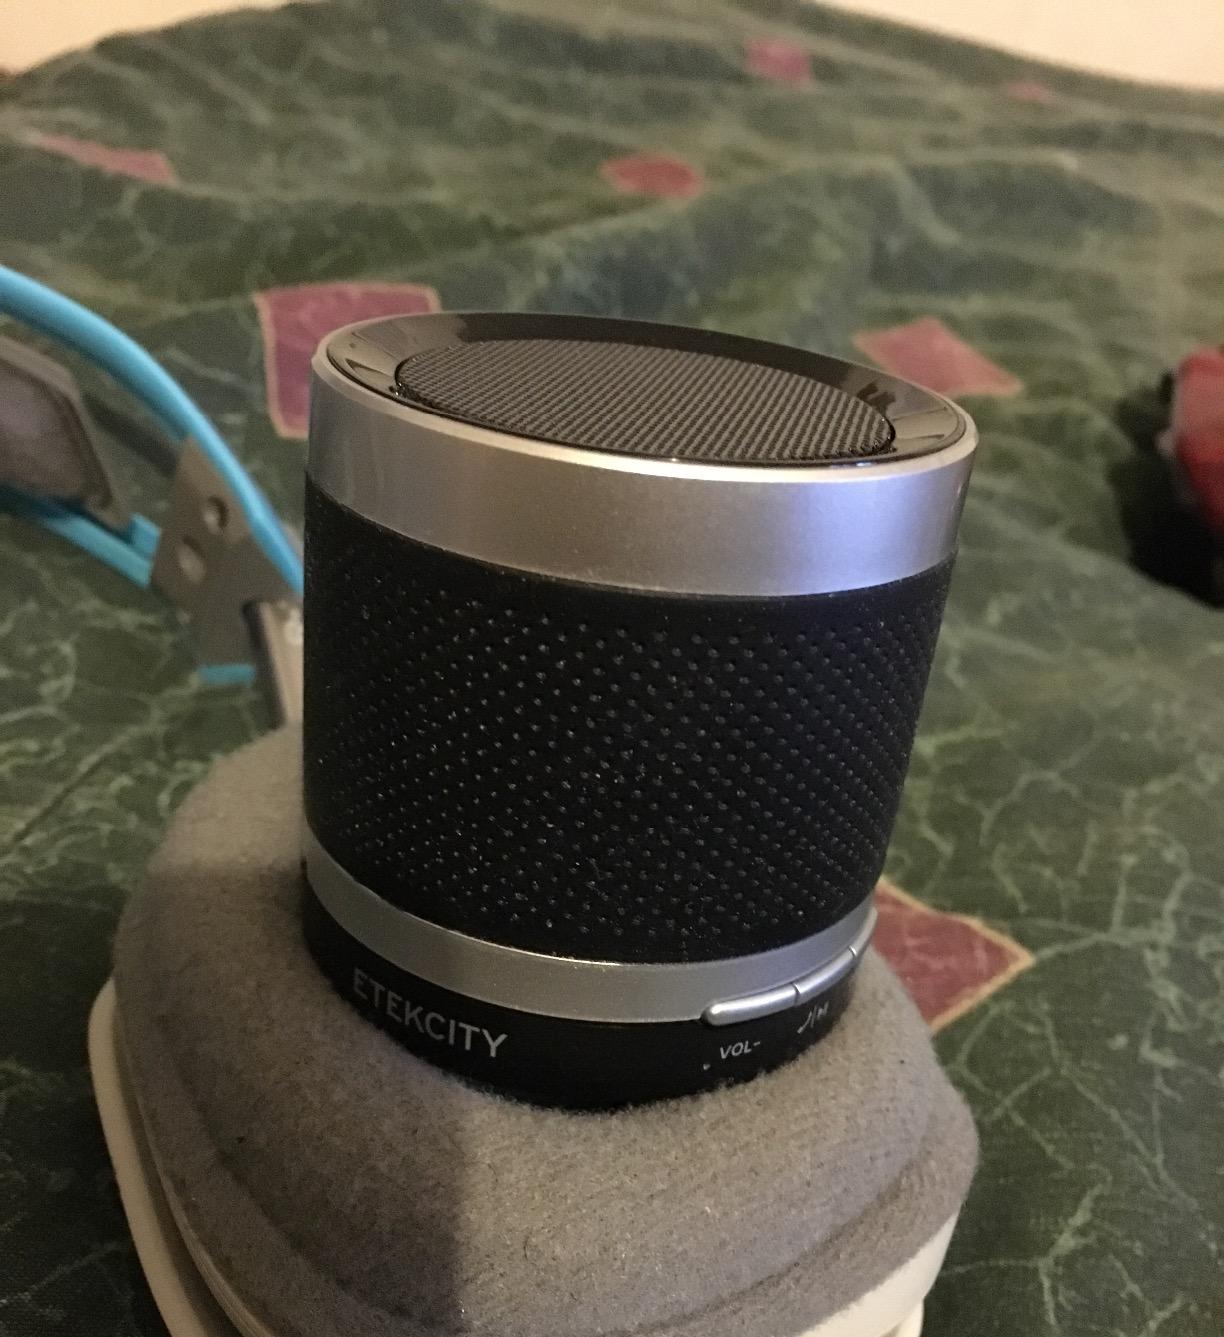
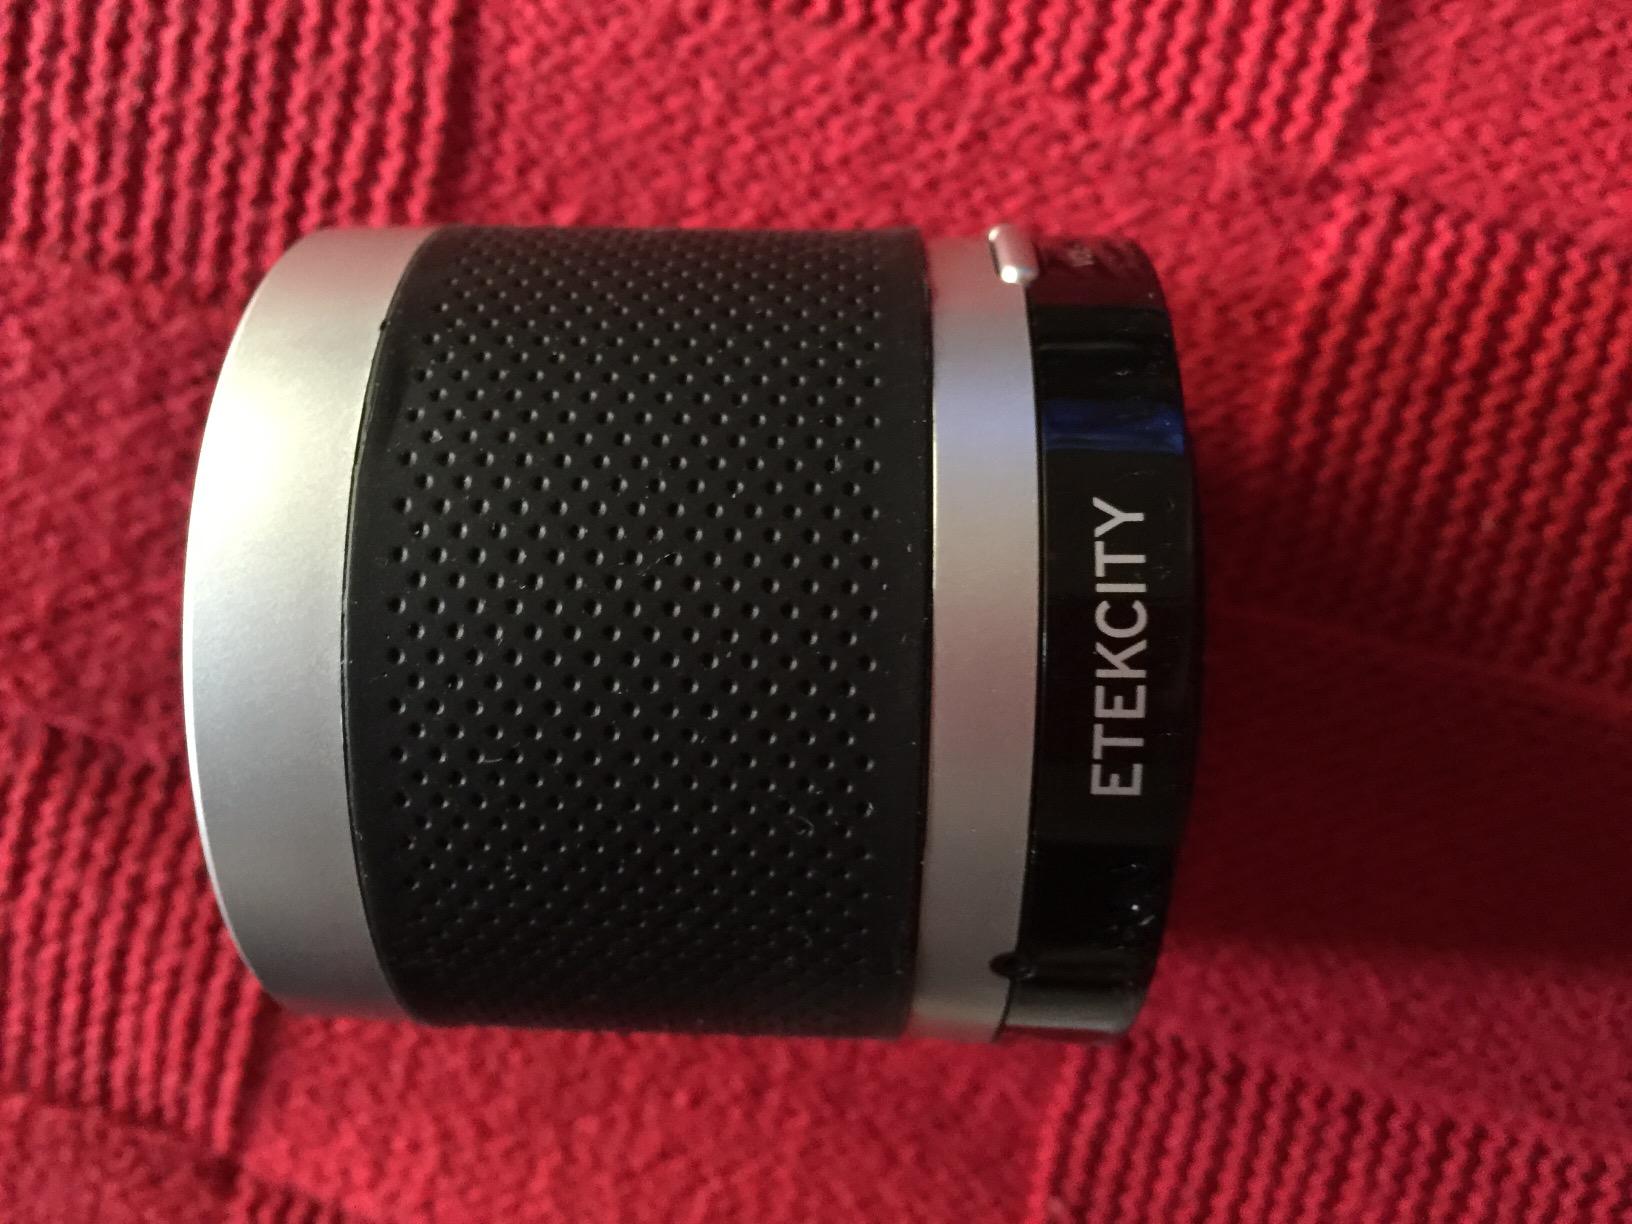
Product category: speaker
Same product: yes